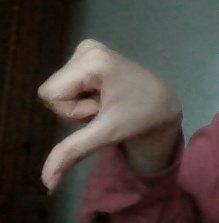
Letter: waw